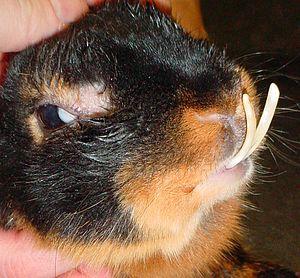
La cuniculture est l'élevage des lapins domestiques. Elle s'est développée à partir du Moyen Âge en Europe, mais n'a réellement pris son essor dans le monde que récemment. Elle a pour objet principal la production de viande, et parfois celle de poils ou de fourrure, voire l'approvisionnement de laboratoire en animaux pour leurs expérimentations. C'est également un élevage de loisir pour certains, qui présentent leurs animaux de race pure lors de foires et d'expositions. Depuis peu, le lapin est élevé aussi comme animal de compagnie.
Le lapin domestique est un lapin européen, qui a été domestiqué pour l'alimentation humaine en Europe occidentale, au Moyen Âge, une époque relativement récente comparée à d'autres animaux domestiques. Les lapins de clapier sont de petits mammifères herbivores qui diffèrent très peu de l'espèce souche, classée dans l'ordre des Lagomorphes, la famille des léporidés et le genre Oryctolagus. À l'origine, le Lapin européen est élevé en semi-liberté dans de vastes espaces clos comme « lapin de garenne », afin d'assurer notamment la production de laurices durant la période de carême. Depuis lors, de très nombreuses races de lapins ont été créées dans le cadre de l'élevage sélectif effectué par les humains, en fonction de l'usage auquel la cuniculture les destine. Au début du XXᵉ siècle on recense plus de 100 races de lapins domestiques.
Les incisives sont un type de dents de la denture des mammifères.